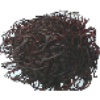
Label: rambutan